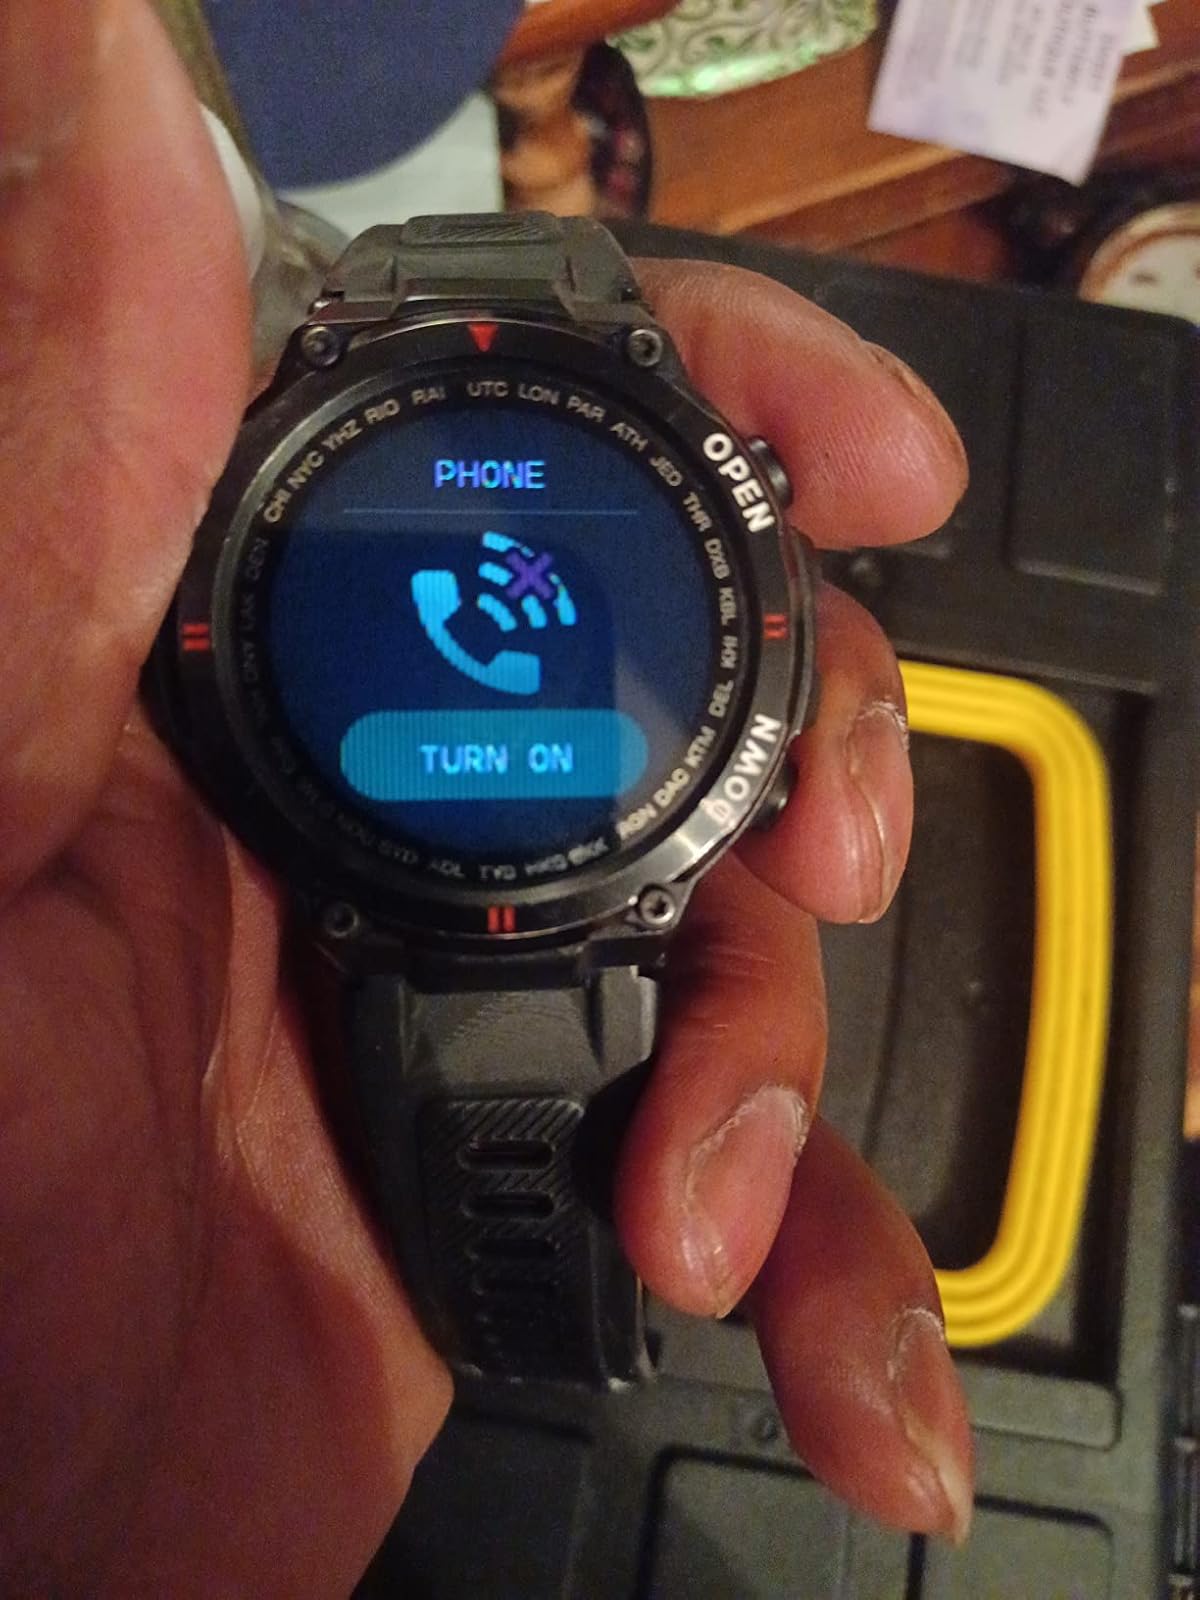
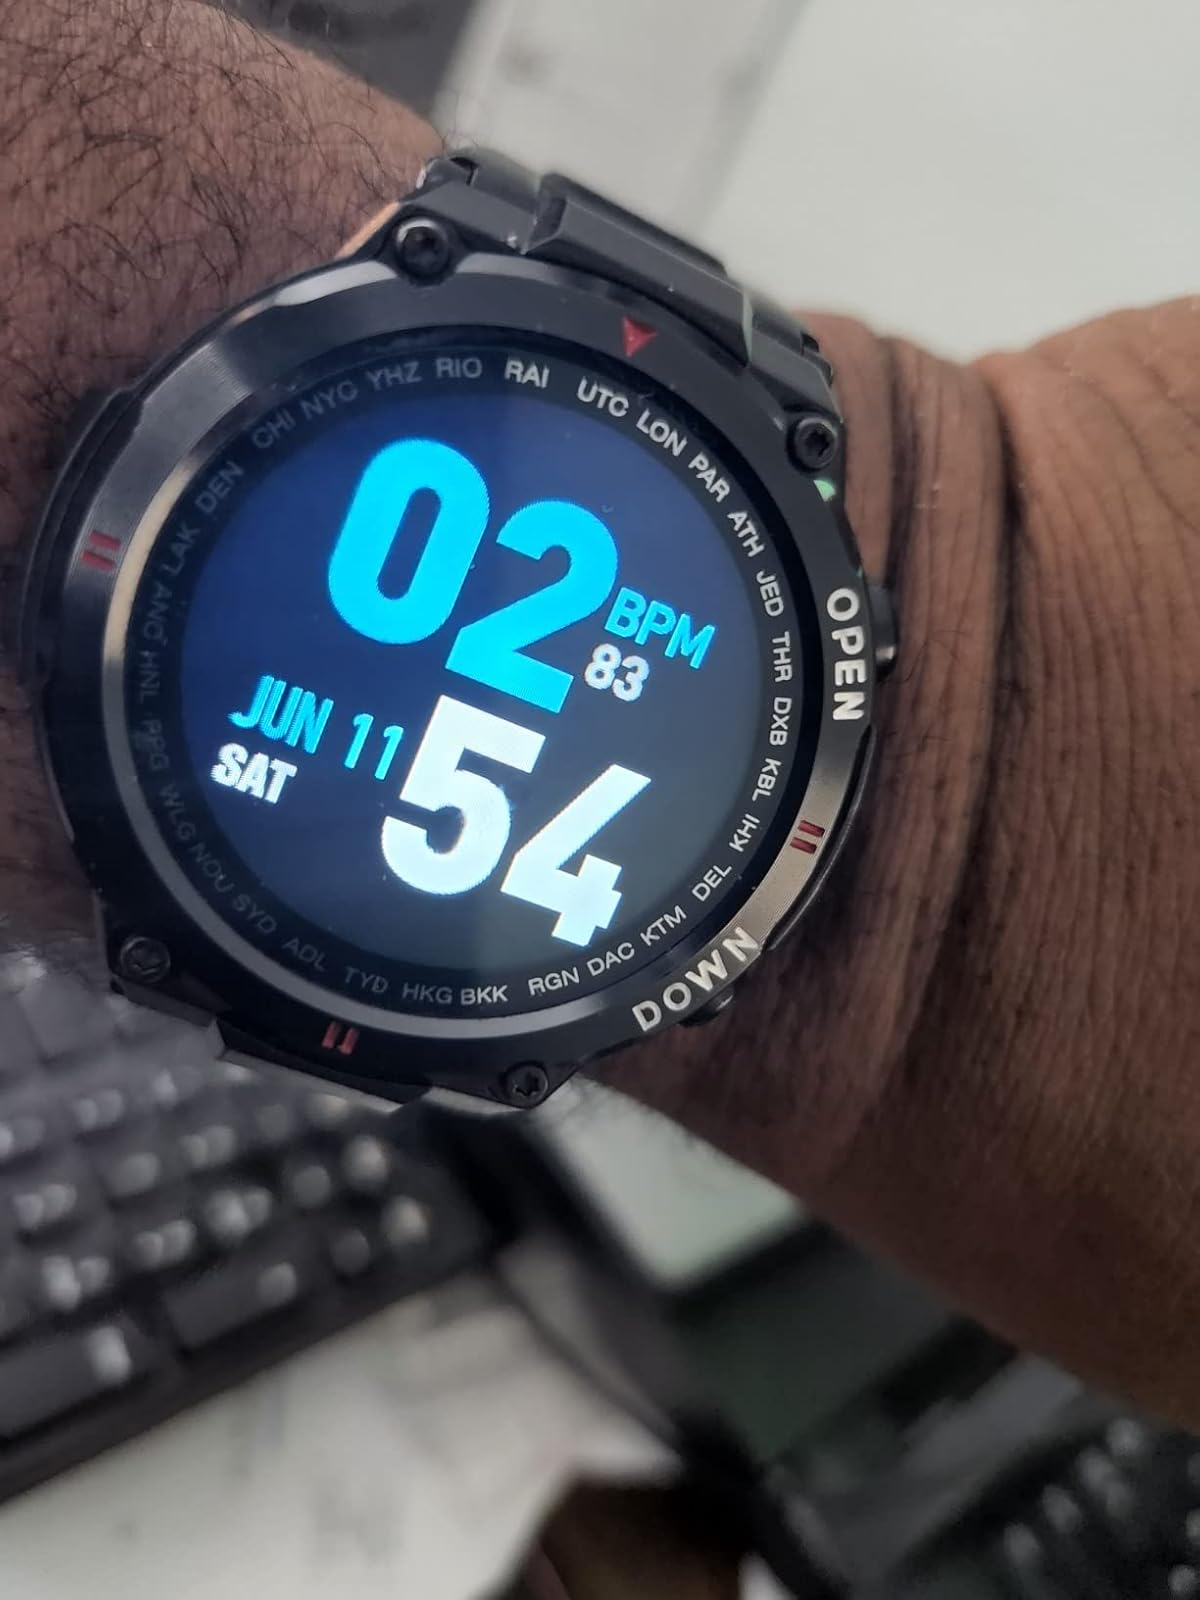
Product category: smartwatch
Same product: yes